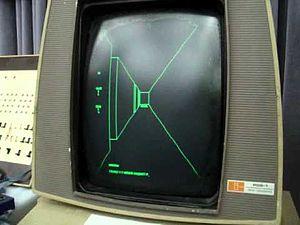
Image tiré de la démo du jeu Maze War sur Imlac (2004) tiré de la vidéo d'une vidéo de Bruce Damer sur youtube.com
Maze War est un jeu vidéo sorti en 1974.